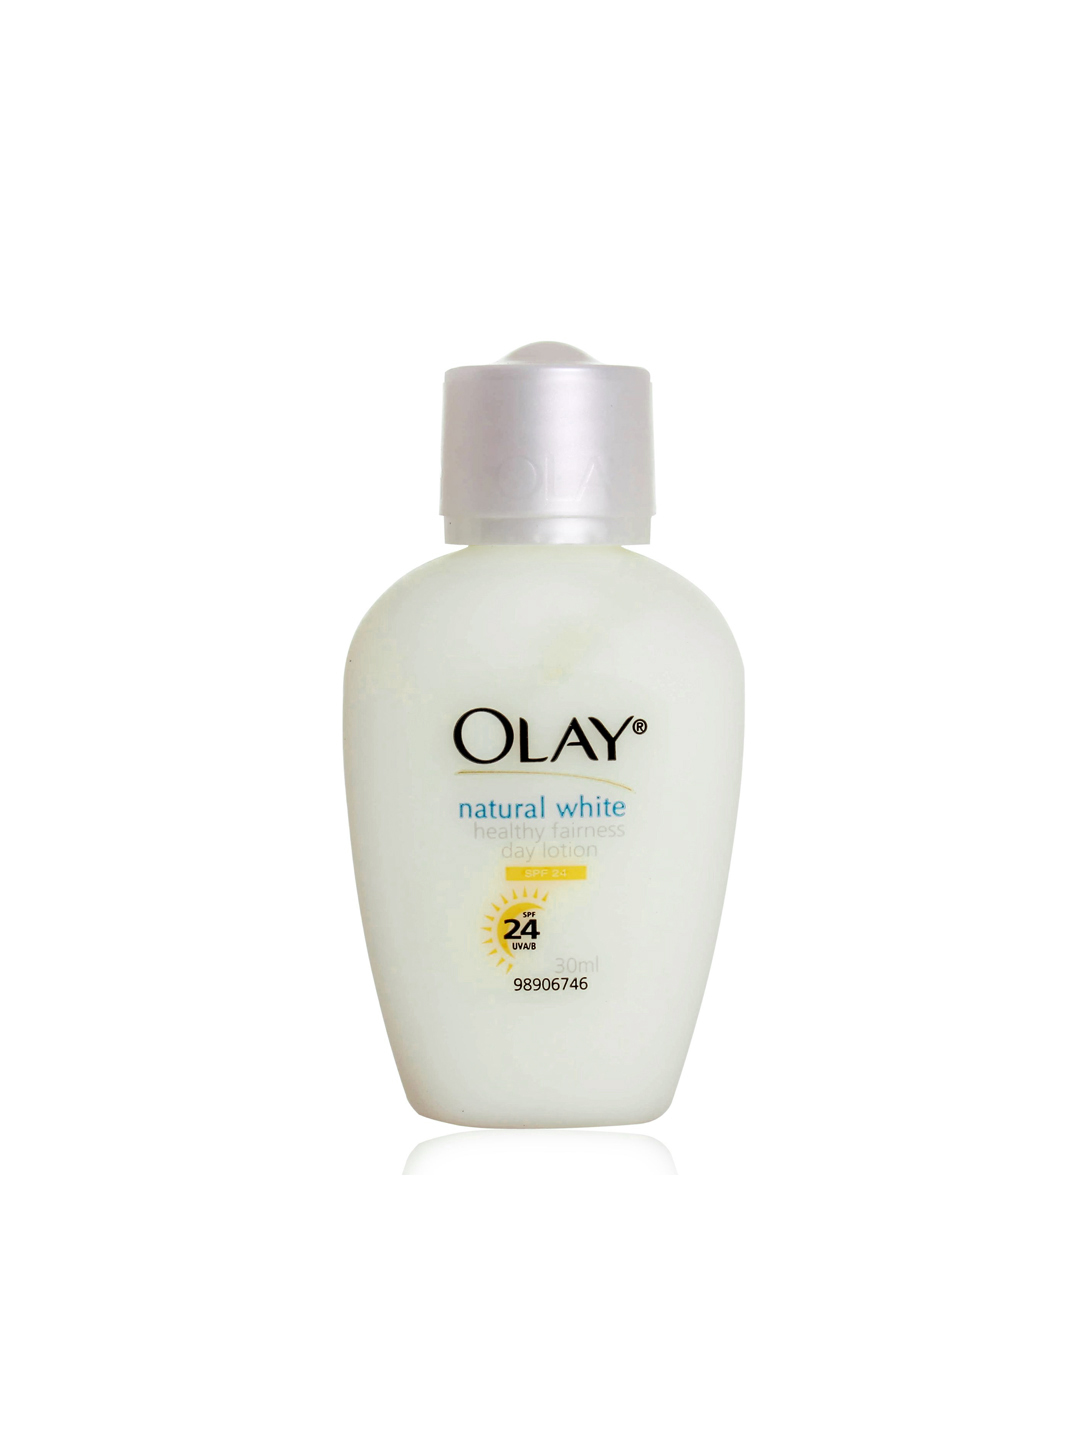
Olay Women Natural White Healthy Fairness Day Lotion SPF 24
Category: Personal Care / Skin / Face Moisturisers
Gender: Women
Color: White
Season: Spring 2017
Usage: Casual